Arabic

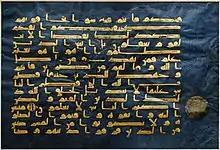
The Qur'an has served and continues to serve as a fundamental reference for Arabic. (Maghrebi Kufic script, Blue Qur'an, 9th–10th century.)

The varieties are typically unwritten. They are often used in informal spoken media, such as soap operas and talk shows, as well as occasionally in certain forms of written media such as poetry and printed advertising.